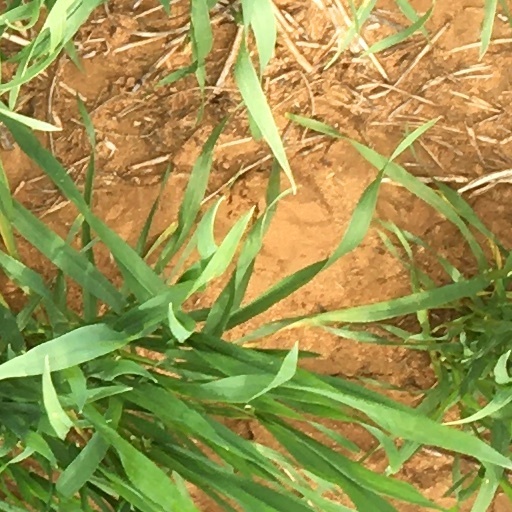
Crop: wheat